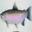
Label: trout